Ryszard Bukowski

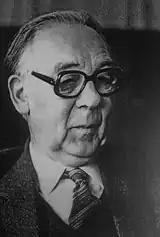
Ryszard Bukowski

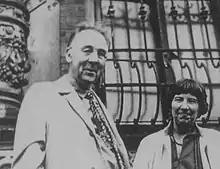
Ryszard Bukowski with his wife Maria Magdalena Janowska-Bukowska

Ryszard Bukowski (2 January 1916 in Cieszkowy – 19 May 1987 in Wrocław) was a Polish composer, teacher, and music critic.